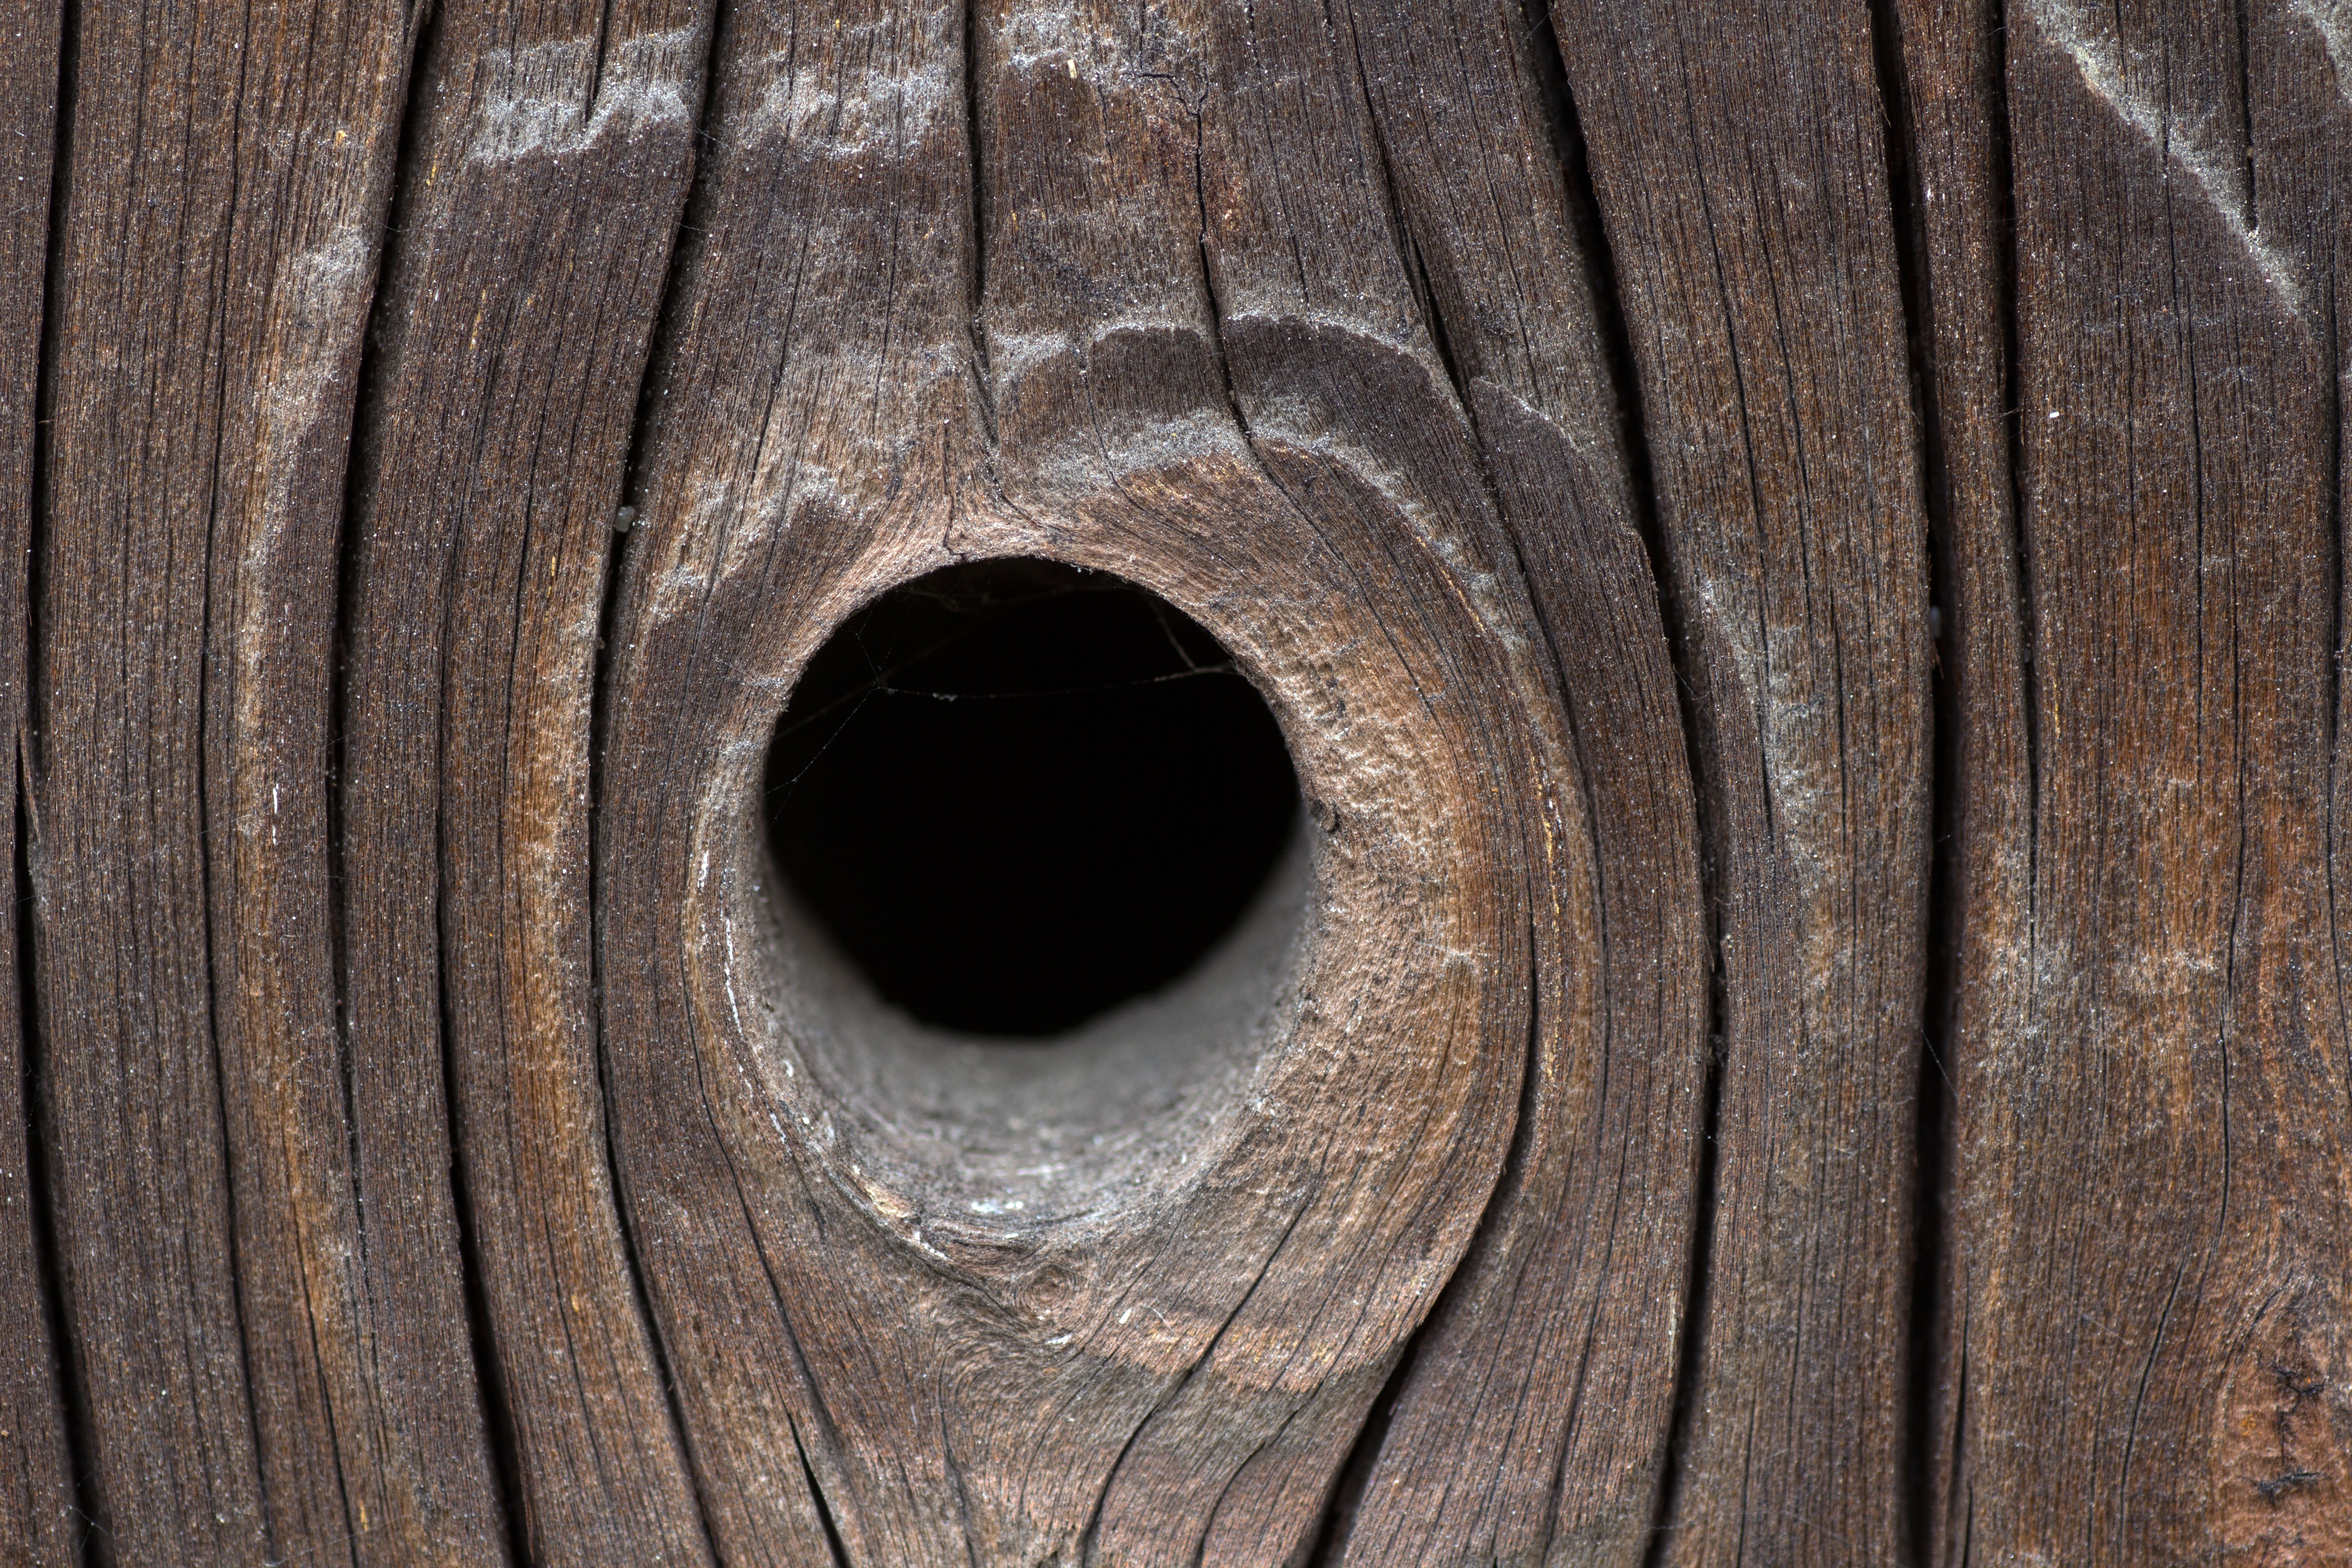
structure, wood, wheel, trunk, old, tire, circle, close up, background, carving, man made object